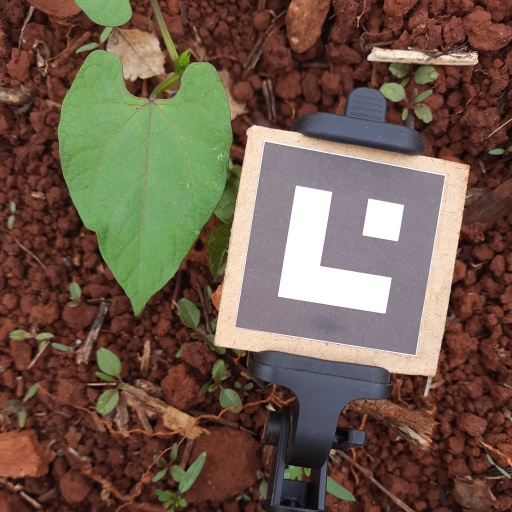
Observations: wavy surface, no eating holes, under shade